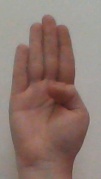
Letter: kaaf